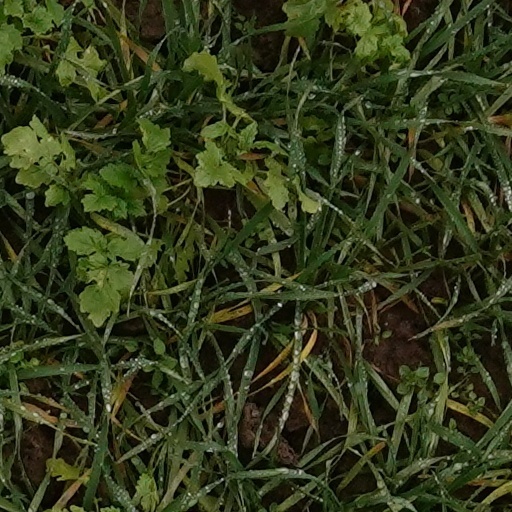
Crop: wheat